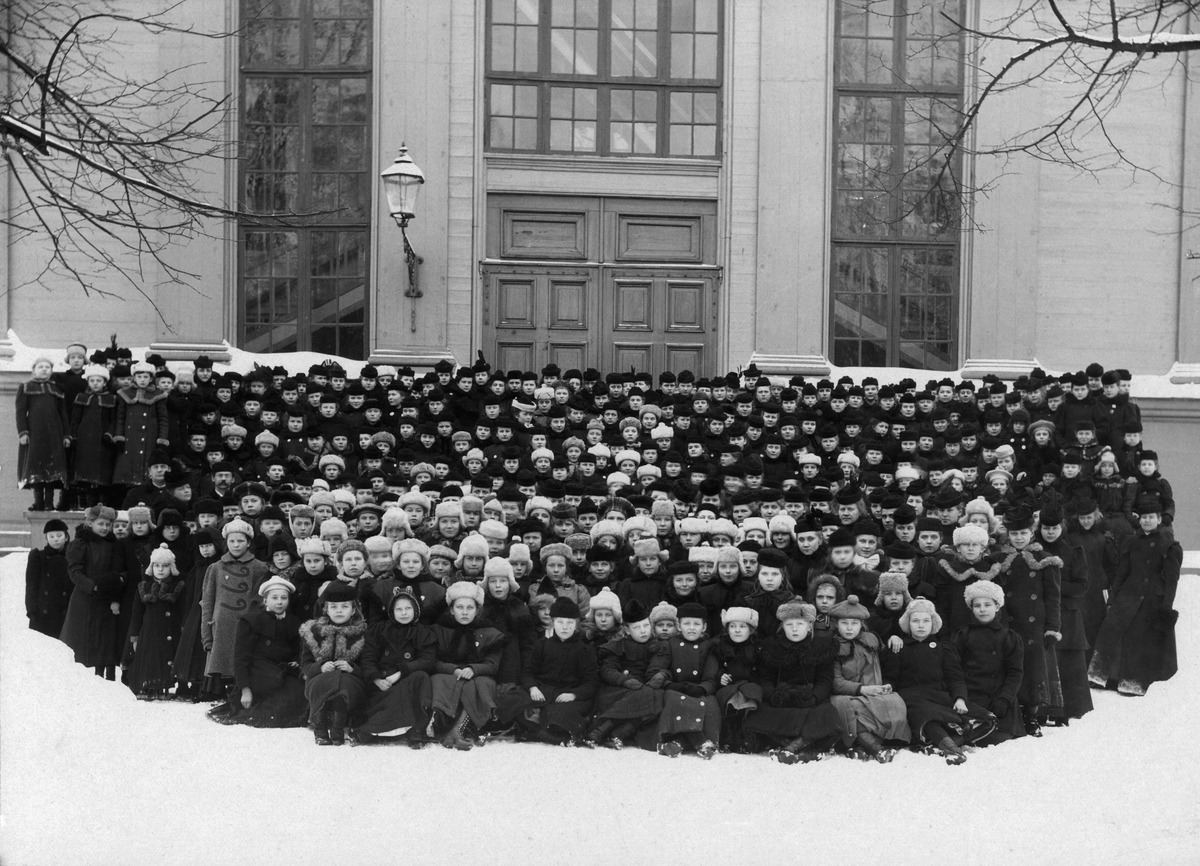
Helsingin Suomalaisen Tyttökoulun oppailaita Vanhan kirkon edustalla vuonna 1900
sisällön kuvaus: Helsingin Suomalaisen Tyttökoulun oppailaita Vanhan kirkon edustalla vuonna 1900.

Opettajat vas. Matti Pesonen, Elin (Manna) Kallio, Artur Siegberg.

Kuvan lahjoittaja: H. Hyvärinen mukana kuvassa. mustavalkoinen
Ajankohta: kuvausaika 1900
Paikka: Suomi, Uusimaa, Helsinki, Kluuvi Helsinki, Yliopistonkatu 8
Aiheet: Helsingin suomalainen tyttökoulu ja jatko-opisto, koulut kansakoulu, oppilaat, opettajat, vaatteet lastenvaatteet